Pyaar Prema Kaadhal

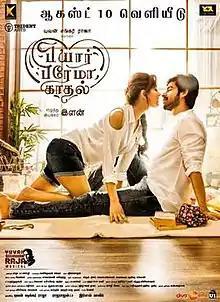
Theatrical release poster

Pyaar Prema Kaadhal is a 2018 Indian Tamil-language romantic comedy film directed by Elan in his directorial debut, and produced by Yuvan Shankar Raja, under the banner YSR Films, who also composed music for the film, and co-produced by S. N. Rajarajan under K Productions. The film stars Harish Kalyan and Raiza Wilson, with Anand Babu, Rekha, Pandian, Munishkanth and Subbu Panchu appear in supporting roles.